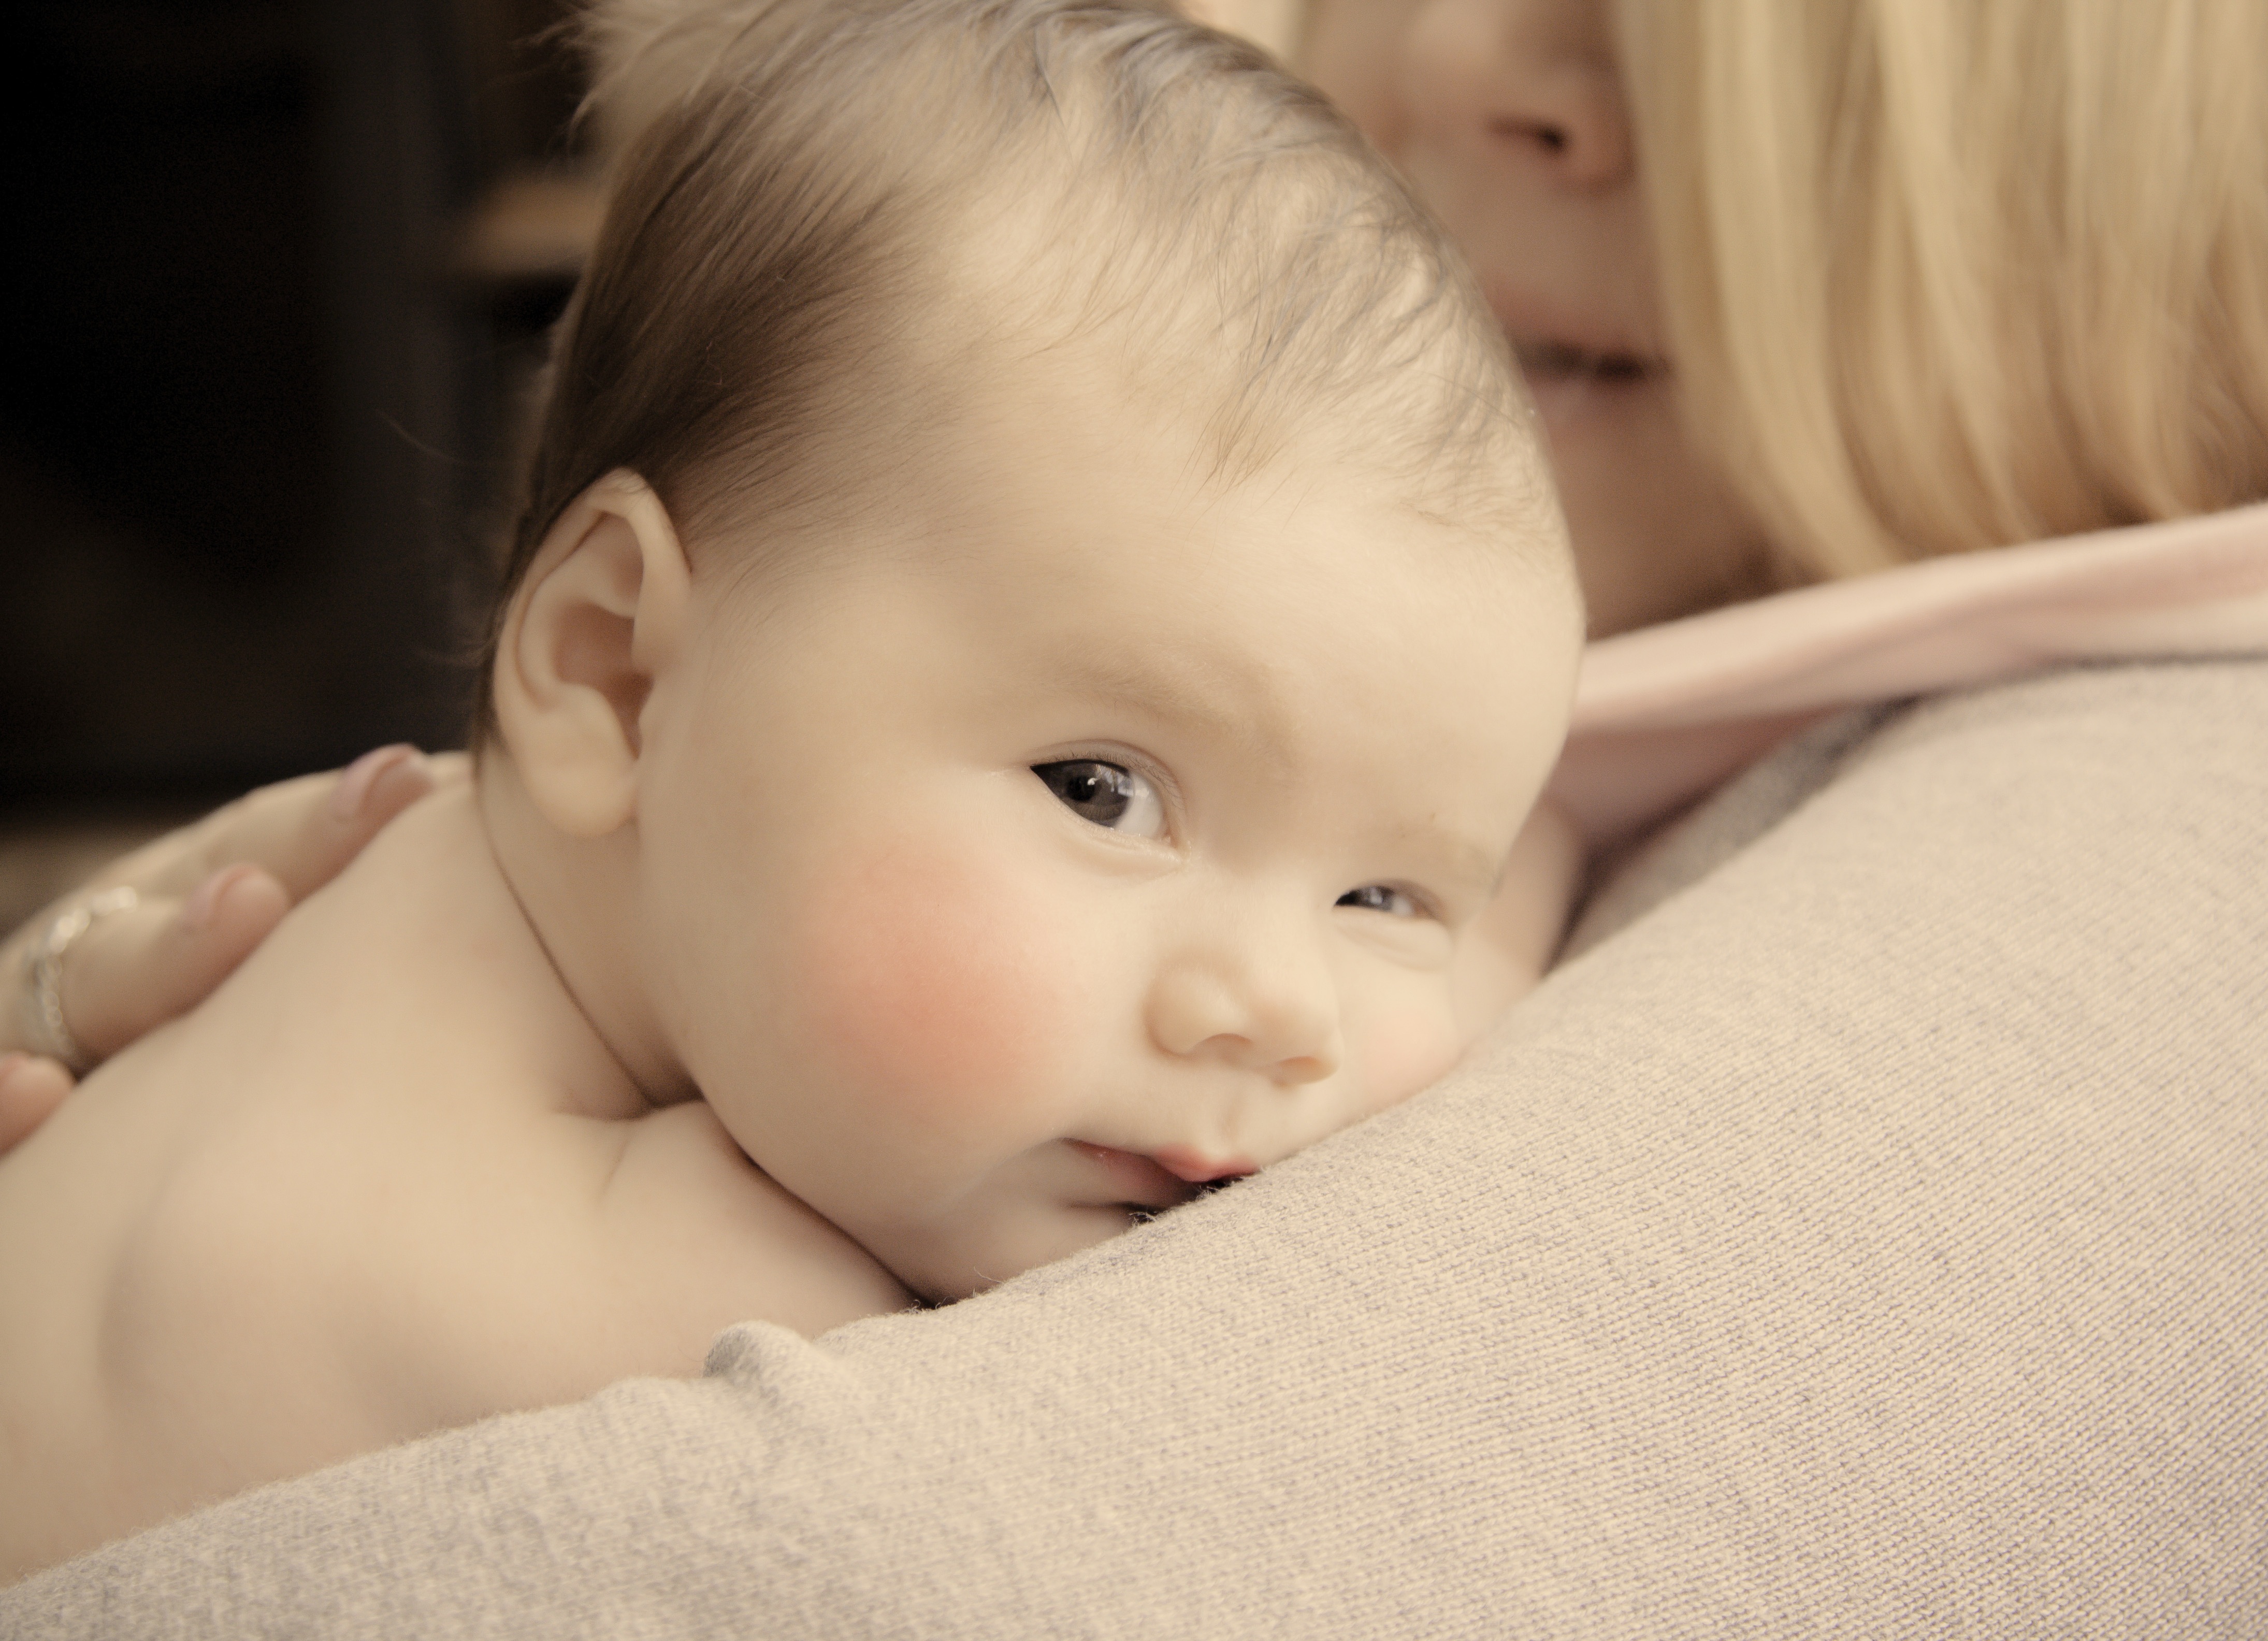
person, girl, sweet, portrait, smooth, child, baby, mom, face, nose, infant, newborn, toddler, eye, skin, soft, baby girl, portrait photography